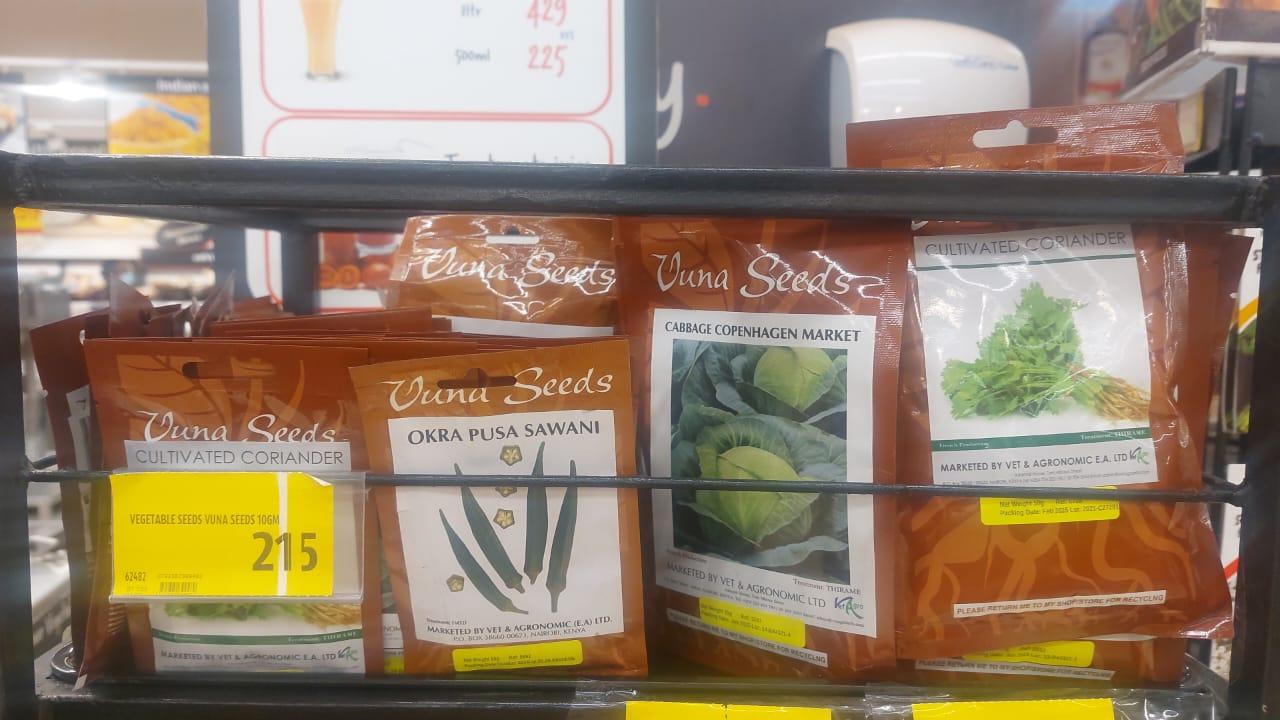
Pakiti zenye picha ama zao mbalimbali kama kabichi zimepangwa kuwa mpangilia mzuri kwenye rafu, zikiashiria upatikanaji wa mbegu bora kwa wakulima na kuimarisha maandalizi ya upandaji shambani.